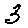
Label: 3